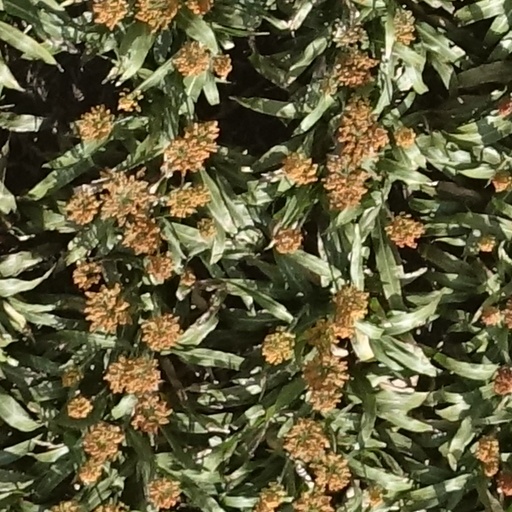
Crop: sorghum